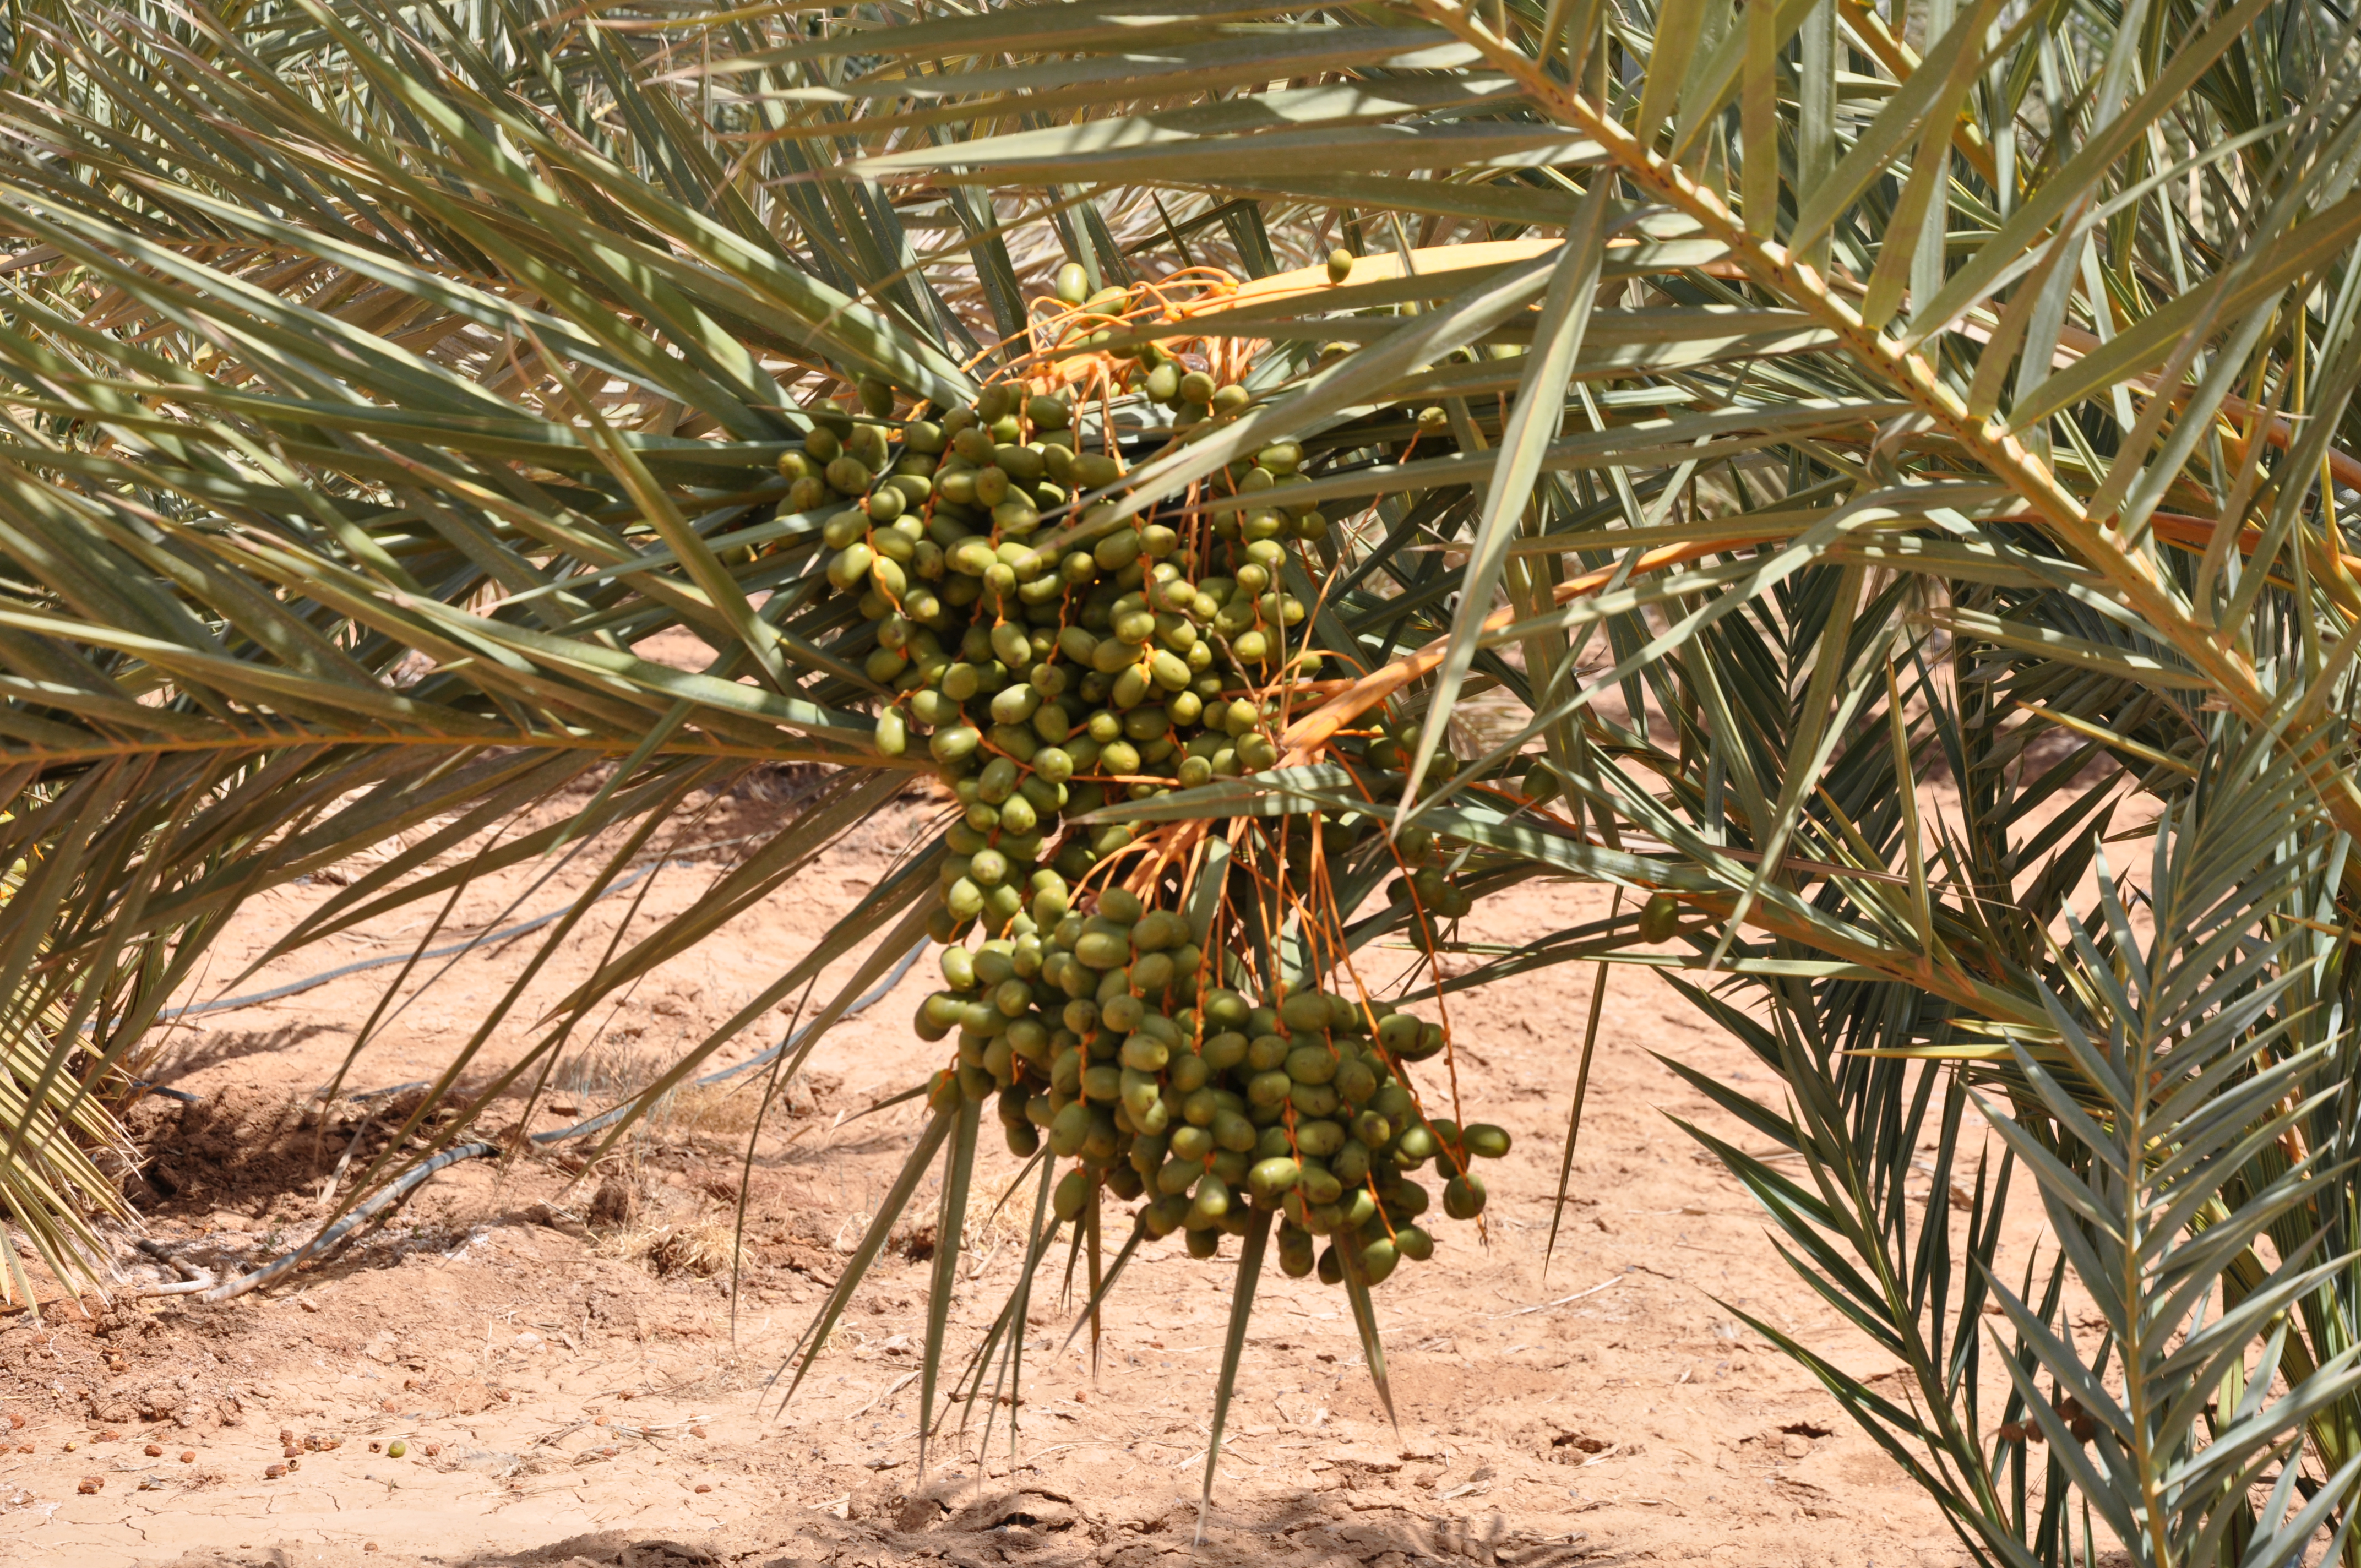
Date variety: Boufagous